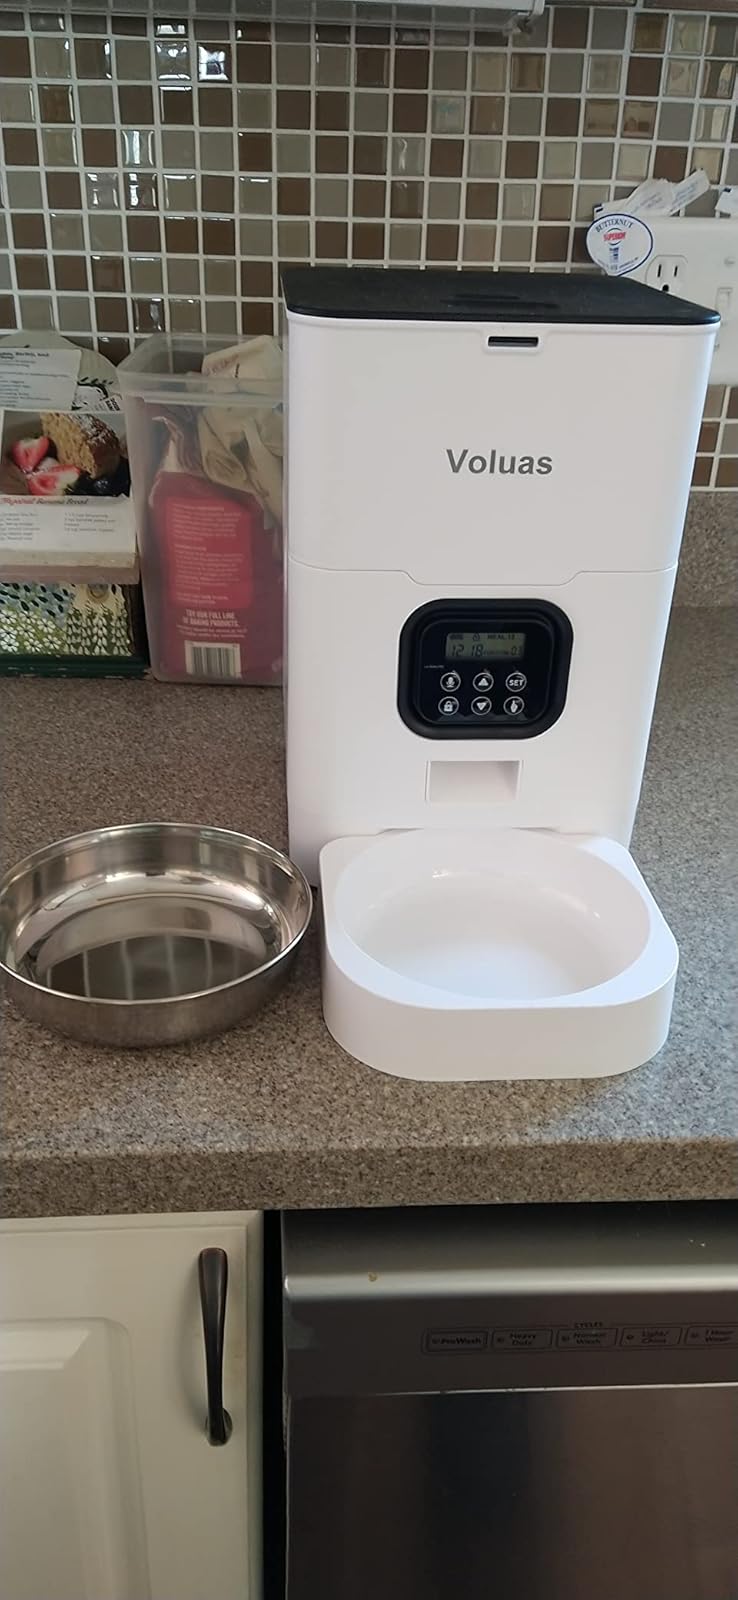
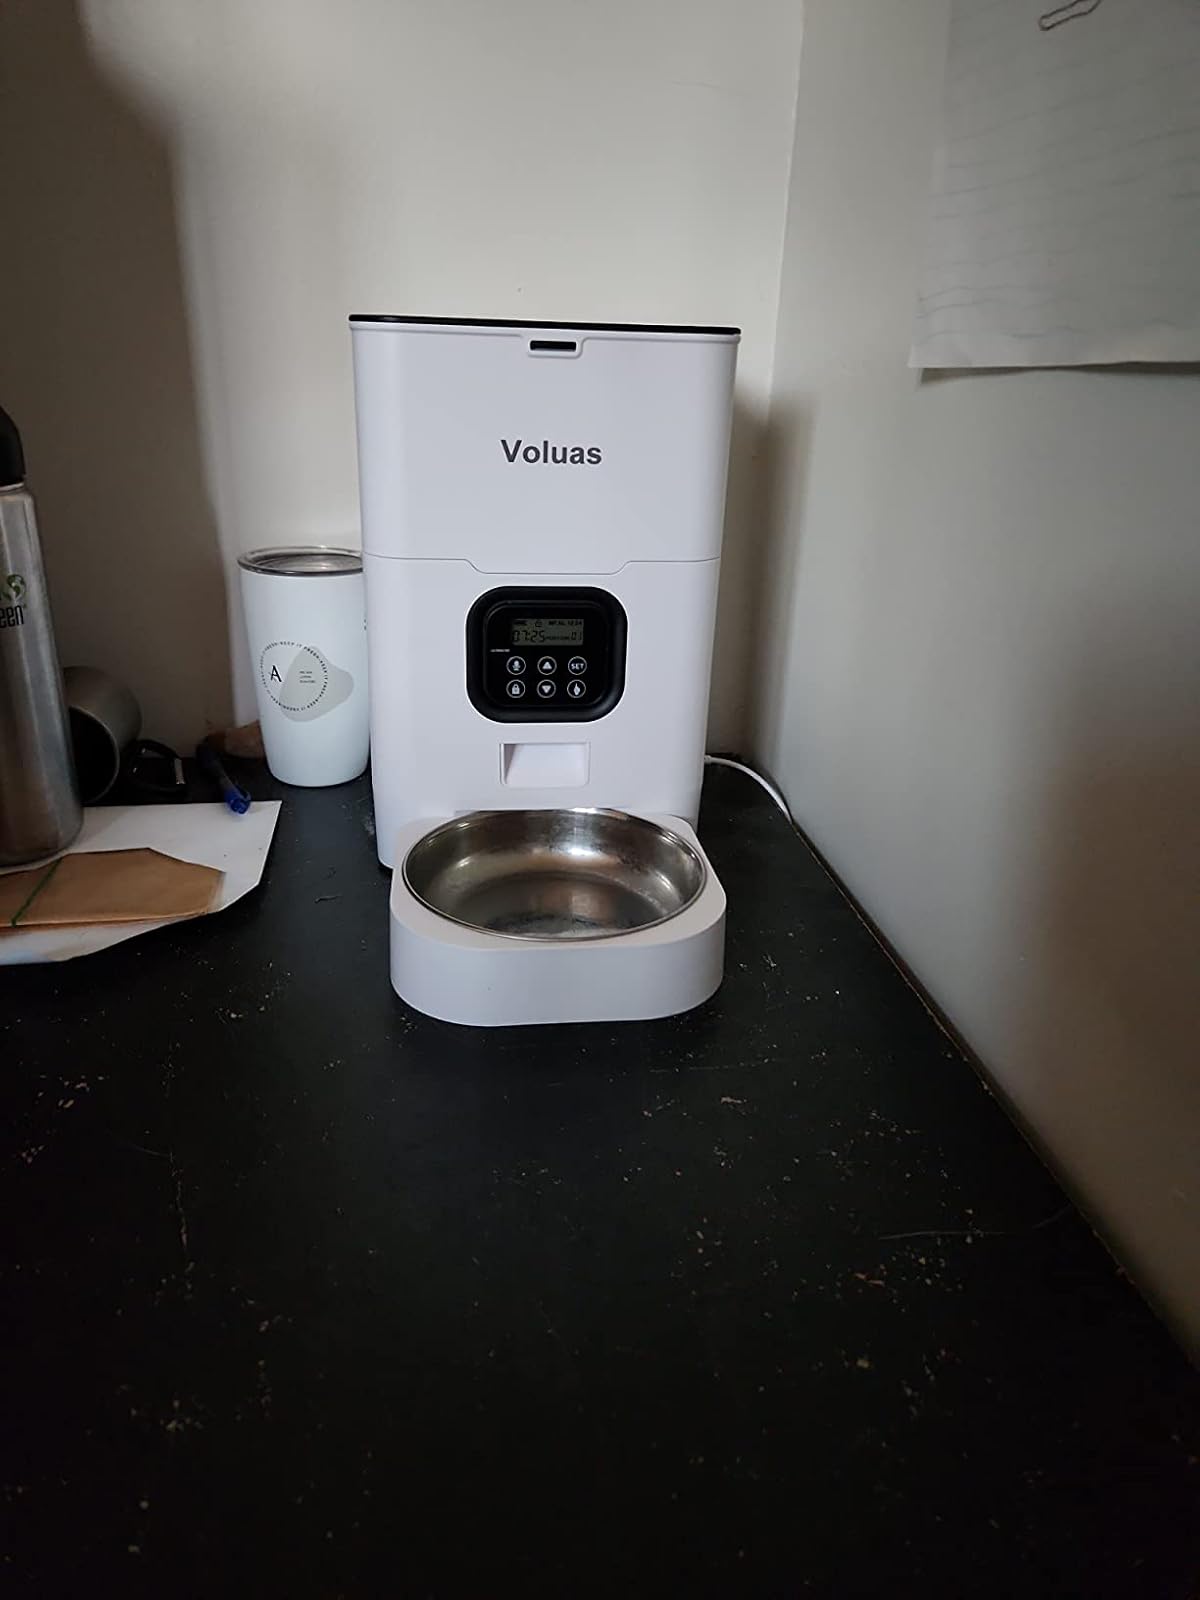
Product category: items_feeder
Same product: yes